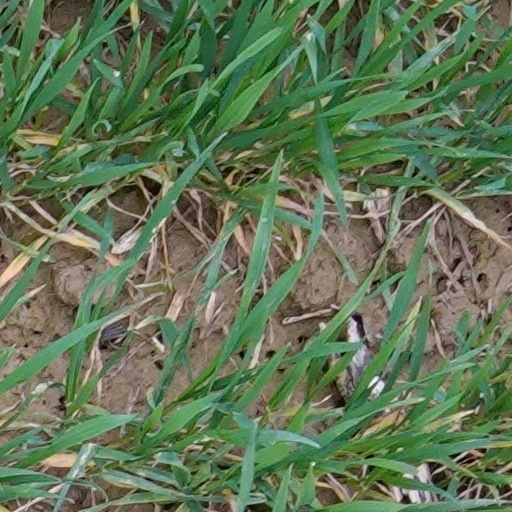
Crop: wheat